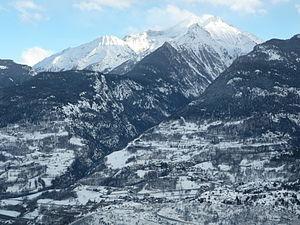
Vue du Valsavarenche de la cure de Saint-Nicolas (Vallée d'Aoste)
Le Valsavarenche est une vallée latérale de la vallée de la Doire Baltée, située au sud de la commune d'Introd, en Vallée d'Aoste.